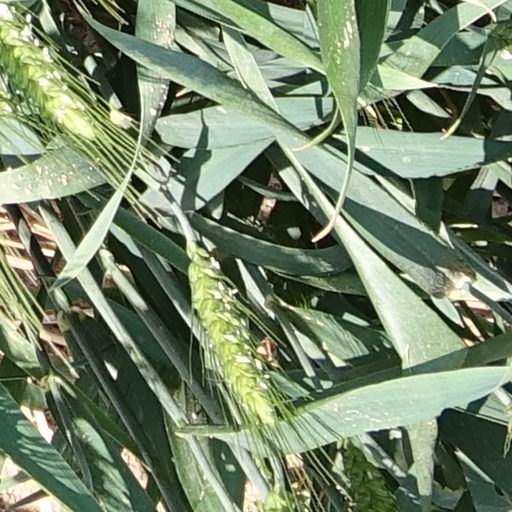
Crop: wheat